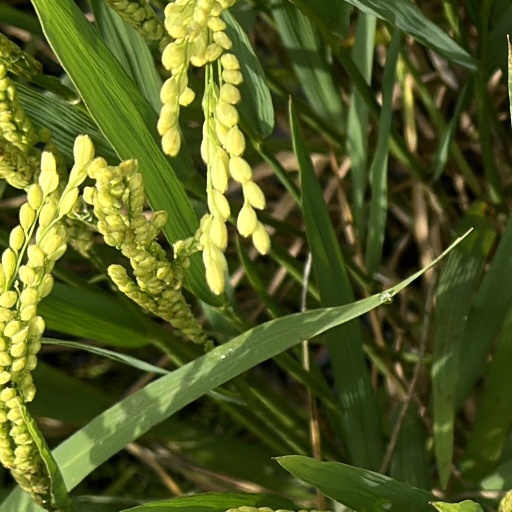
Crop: rice